Erick Castillo (baseball)

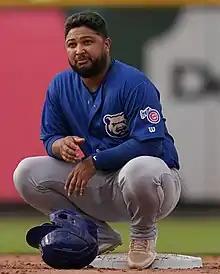
Castillo with the Iowa Cubs in 2022

Erick José Castillo (born February 25, 1993) is a Venezuelan professional baseball catcher who is a free agent. He has previously played in Major League Baseball (MLB) for the Chicago Cubs. He has served as a bullpen catcher for the Cubs since 2024.